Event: Nepal Earthquake
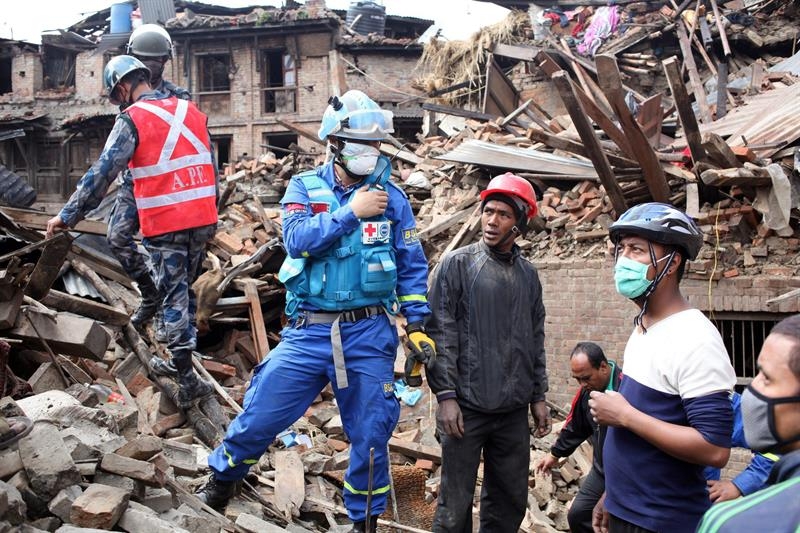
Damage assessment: damage